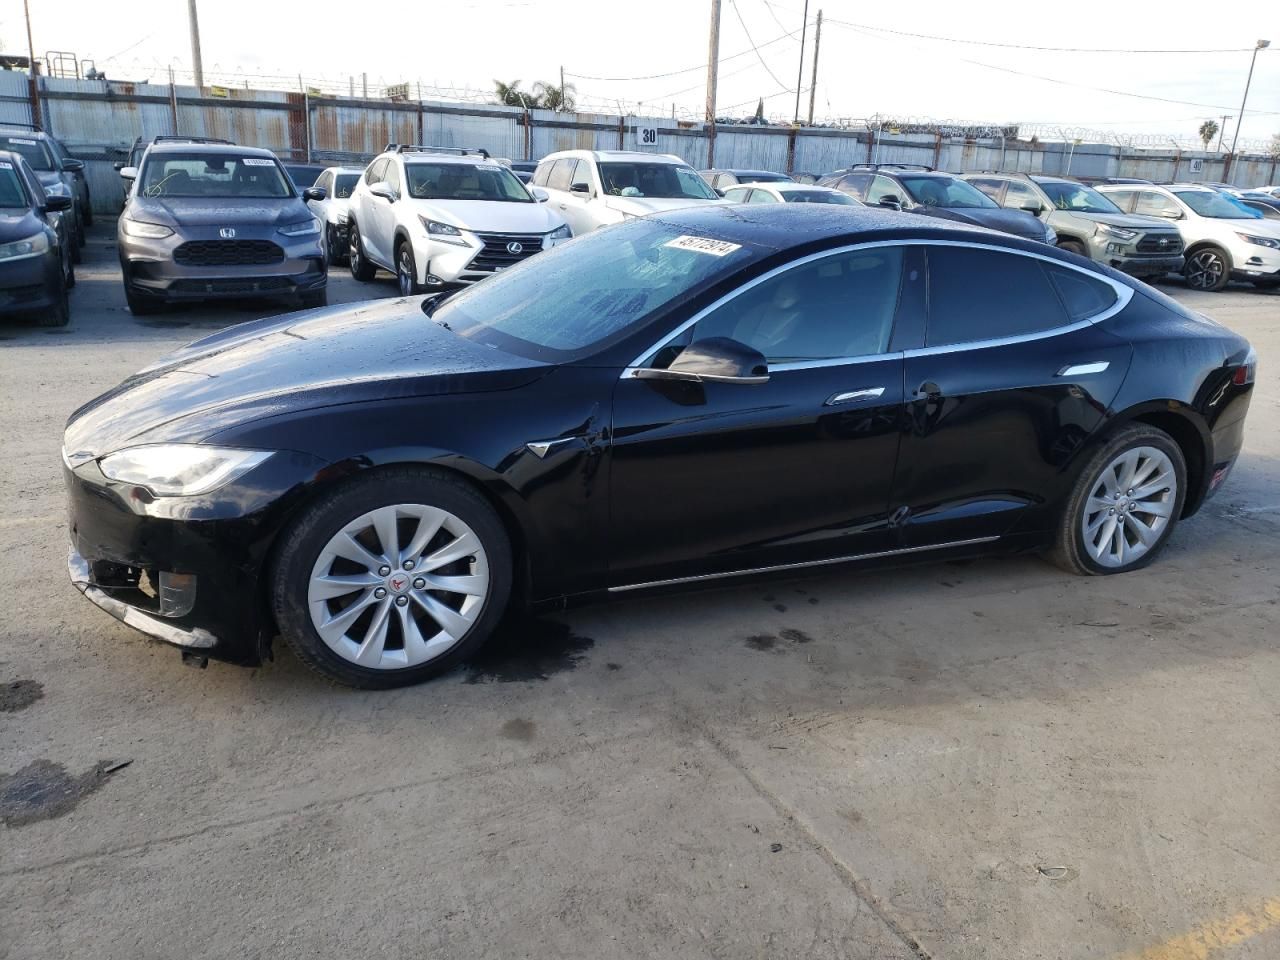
Aucun dommage détecté.
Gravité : aucun